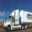
Label: truck